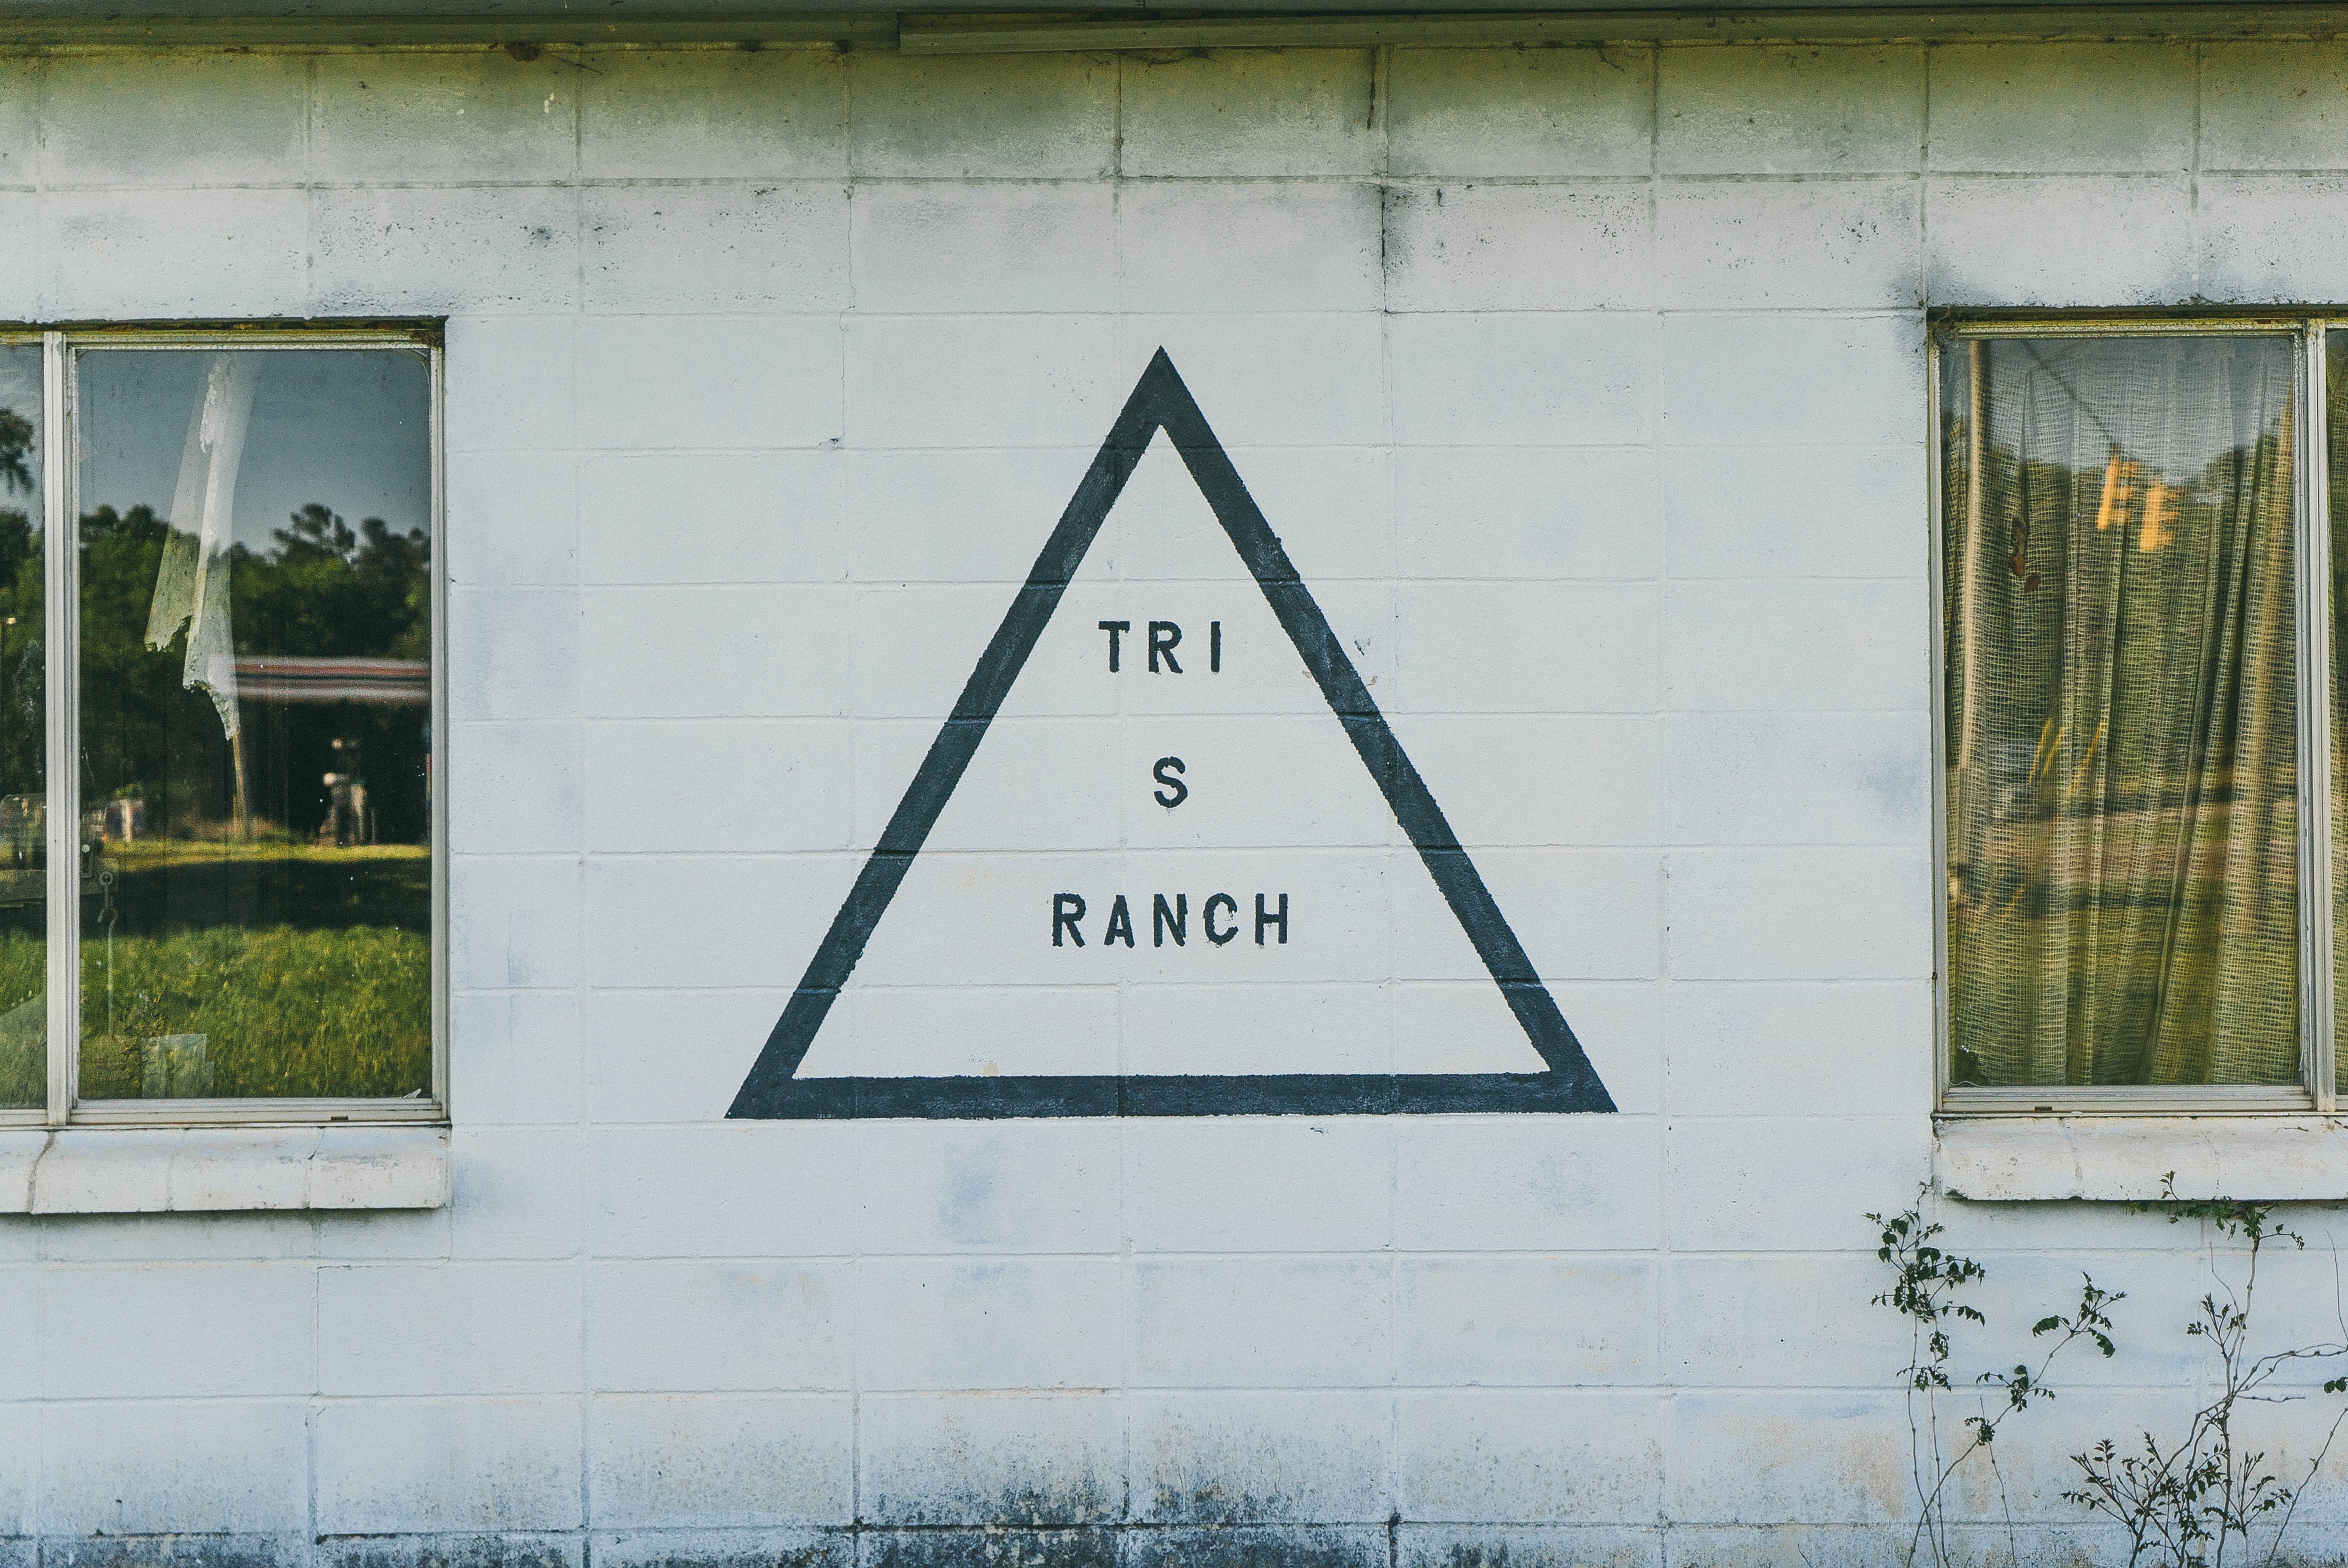
window, wall, sign, facade, signage, art, shape, urban area